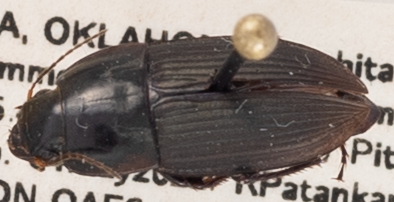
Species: Anisodactylus haplomus
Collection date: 2022-06-08
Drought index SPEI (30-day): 0.058
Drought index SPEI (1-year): -0.36
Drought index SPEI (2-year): -0.304